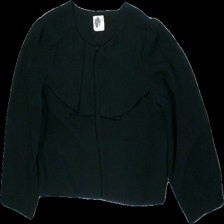
View: front
Type: Top
Category: Ladies
Brand: Ichi
Colors: Black
Material: 100% polyester
Cut: None
Size: S
Season: Summer
Price range: 50-100
Recommended usage: Reuse